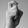
ASL letter: X